Malparida

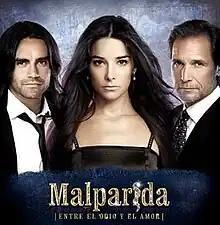

Malparida ("The Wicked Girl") is a 2010 Argentine telenovela aired by Channel 13 in the prime time. It ran from April 2010 to February 2011. It is protagonized antagonistically by "Renata" (played by Juana Viale), a cold and scheming woman seeking revenge against a man that had caused the death of her mother. The term "Malparida" (Misbegotten) denotes in Spanish a woman of questionable reputation.